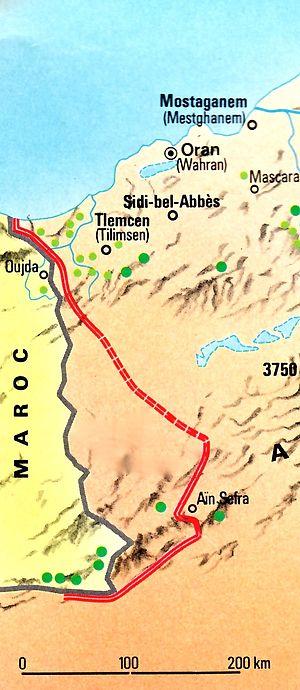
Barrage Ouest sur la frontière algéro-marocaine durant la guerre d'Algérie
La guerre d’Algérie ou révolution algérienne aussi connue comme la guerre d'indépendance algérienne ou guerre de libération nationale ou encore les événements d'Algérie, est un conflit armé qui s'est déroulé de 1954 à 1962 en Algérie, colonie française depuis 1830, divisée en départements depuis 1848. L'aboutissement est la reconnaissance de l'indépendance du territoire le 5 juillet 1962.